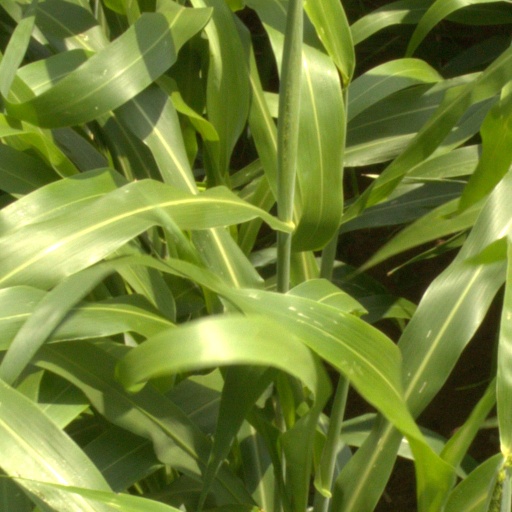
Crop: sorghum